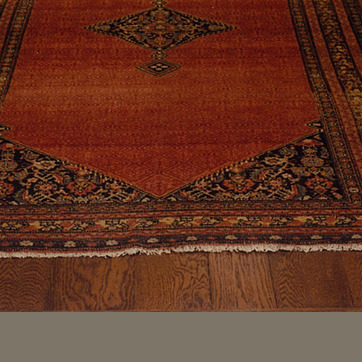
Material: carpet